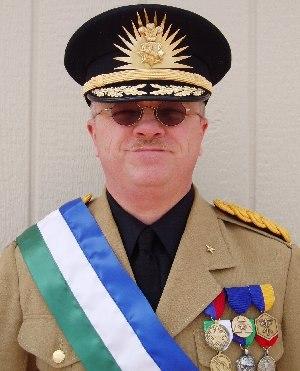
La République de Molossia ou Molossia est une micronation, fondée par Kevin Baugh comme « république bananière dictatoriale » et réduite à une petite maison près de Dayton dans l’État du Nevada.